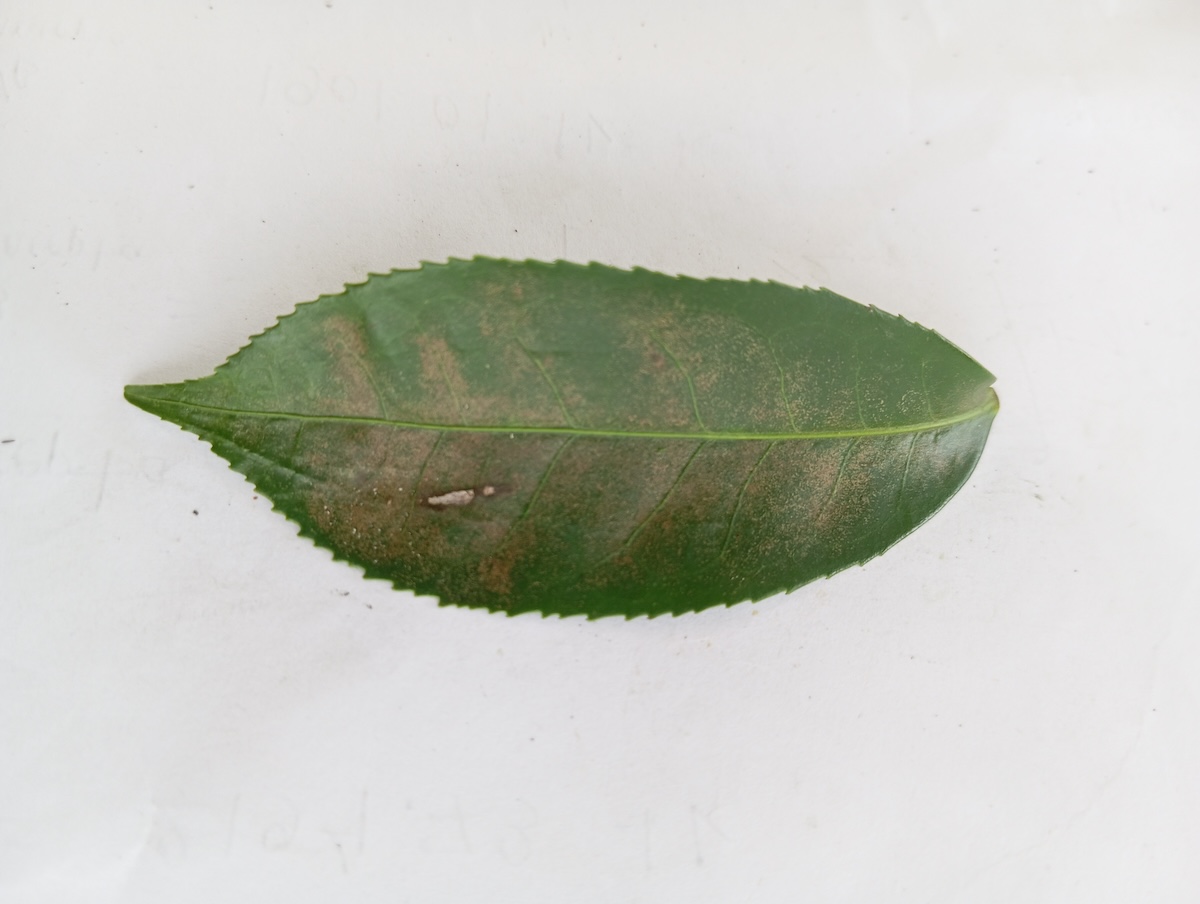
Label: Red spider